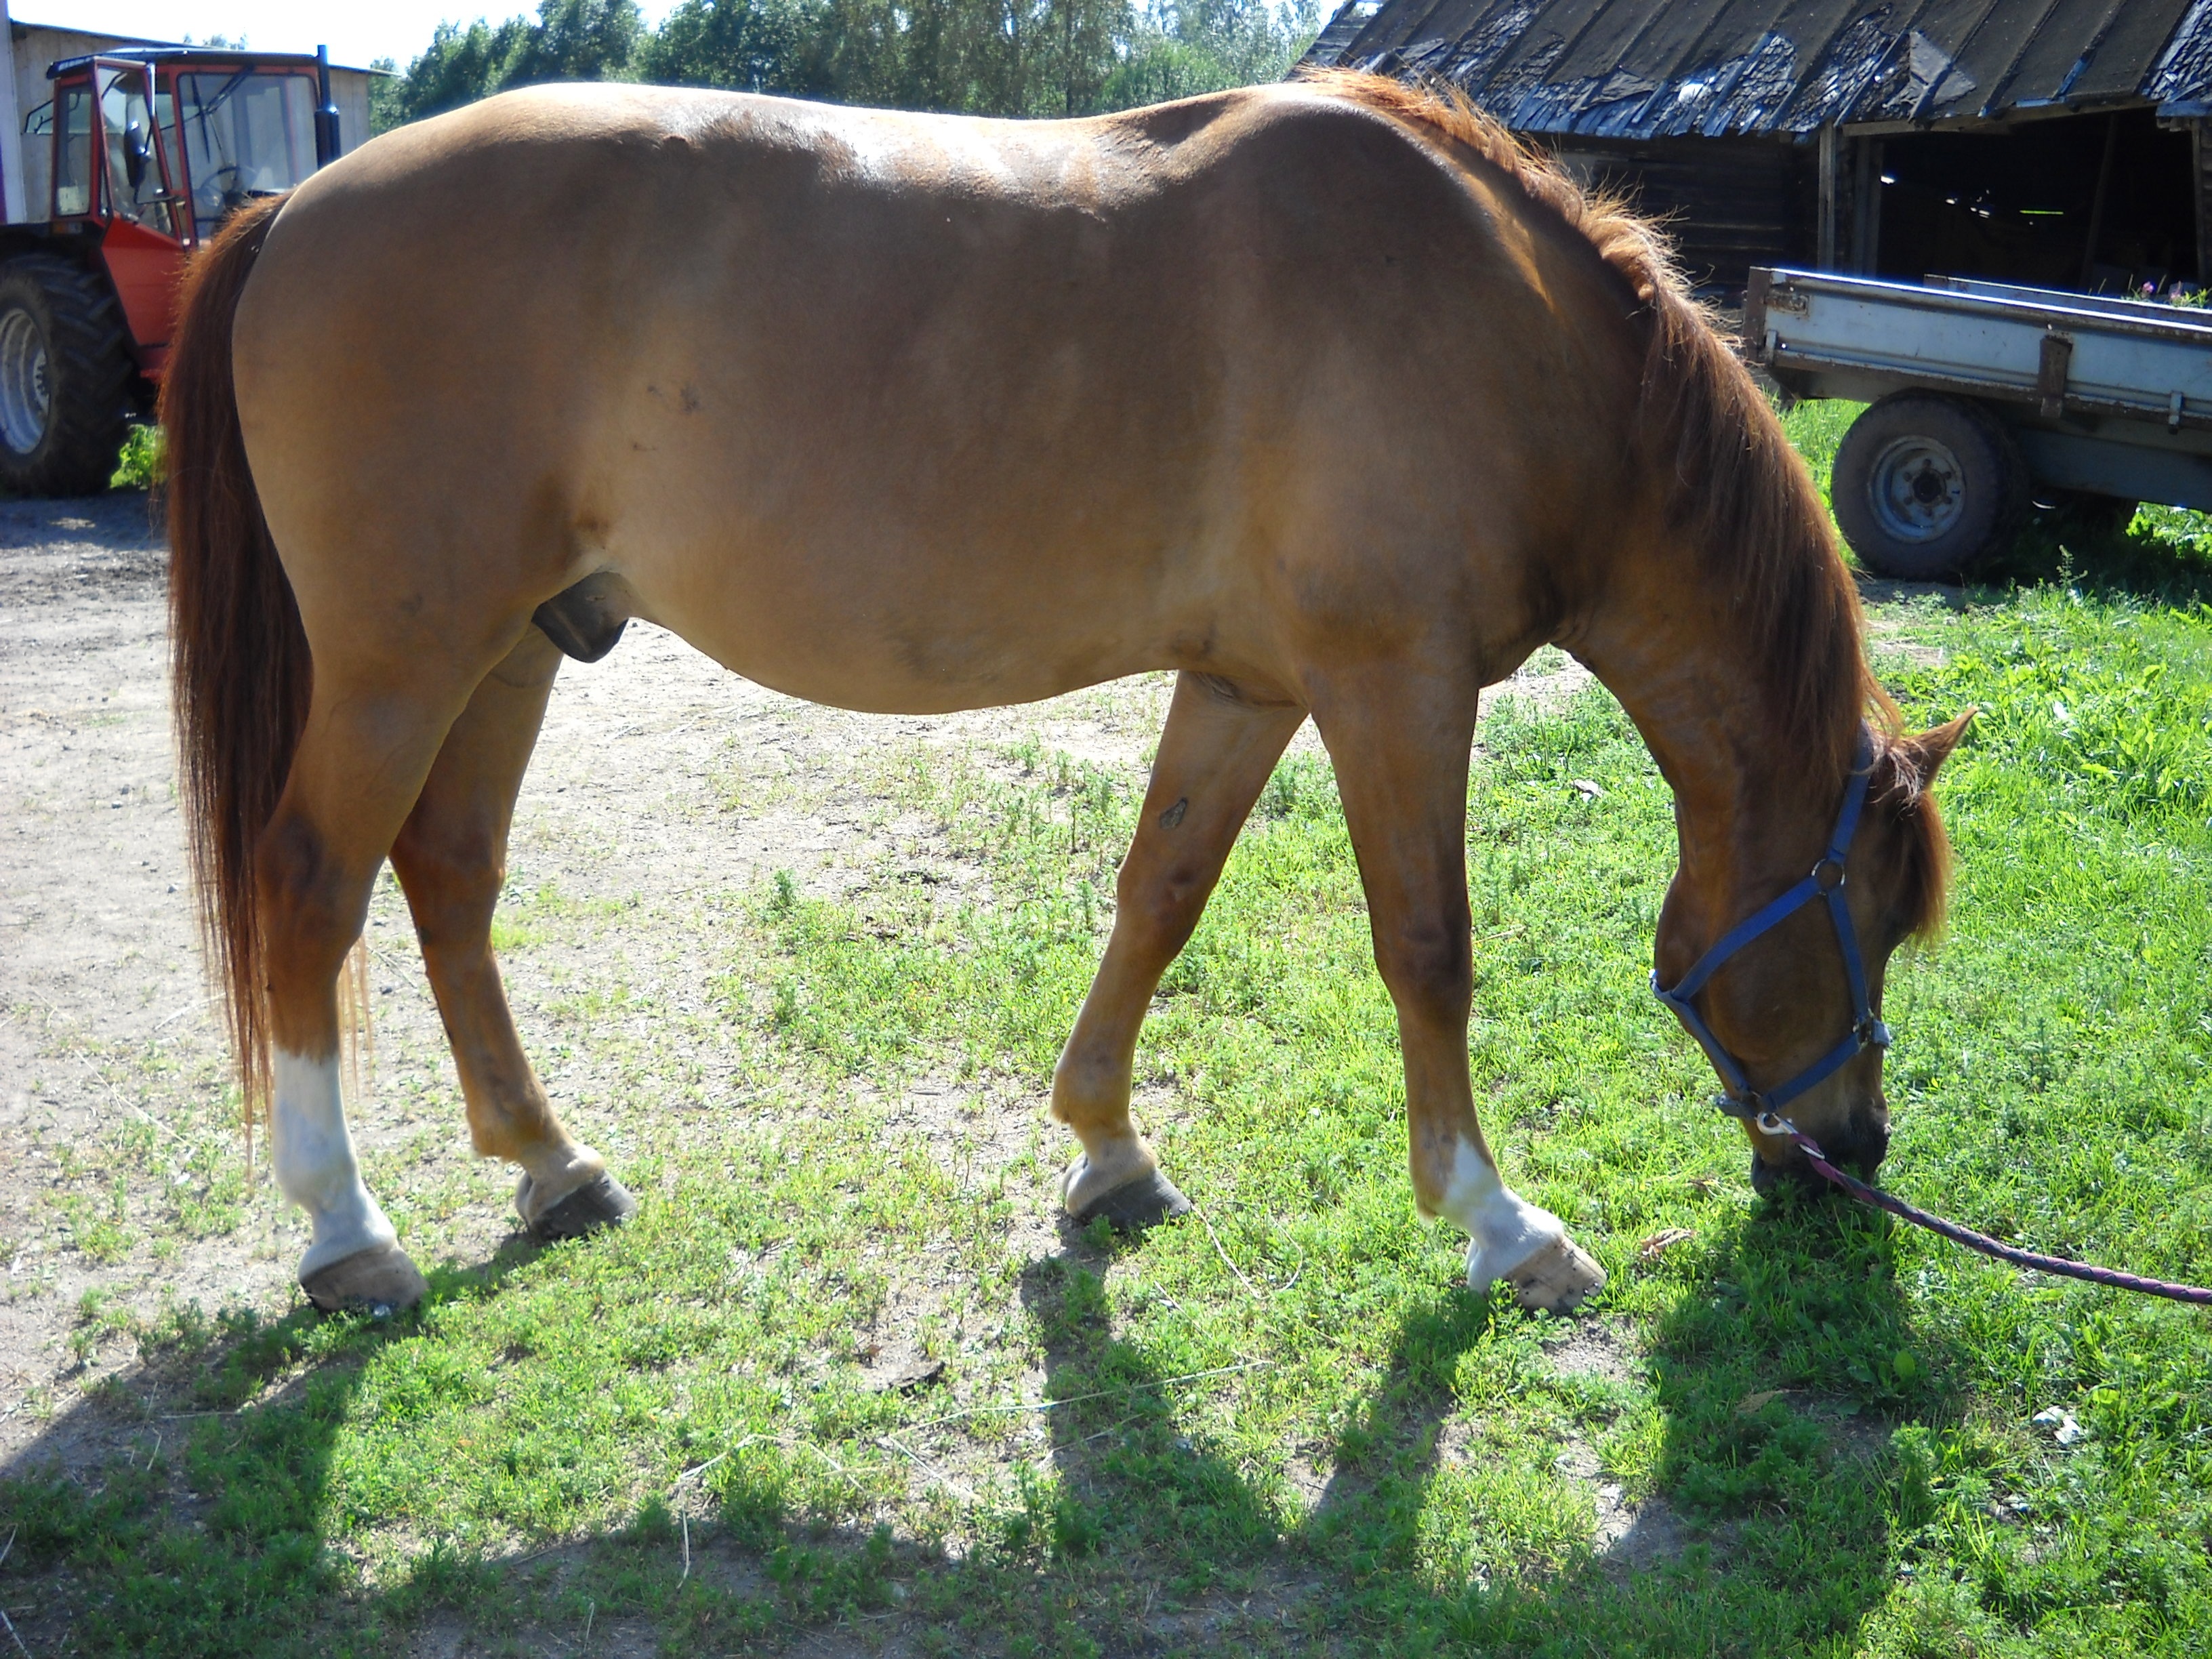
pasture, horse, rein, mammal, stallion, mane, fauna, vertebrate, mare, foal, chestnut, colt, pack animal, gelding, horse like mammal, mustang horse, horse harness, the finnish horse